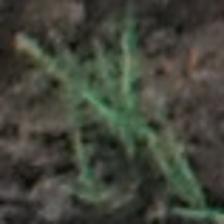
Label: clustered